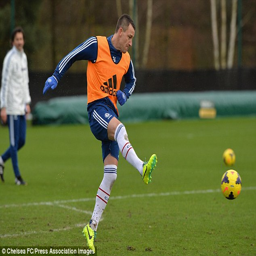
leading the way : footballer prepares for sunday 's game